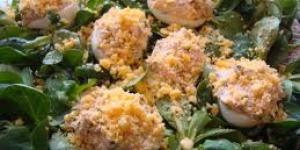
atun claro endiablado